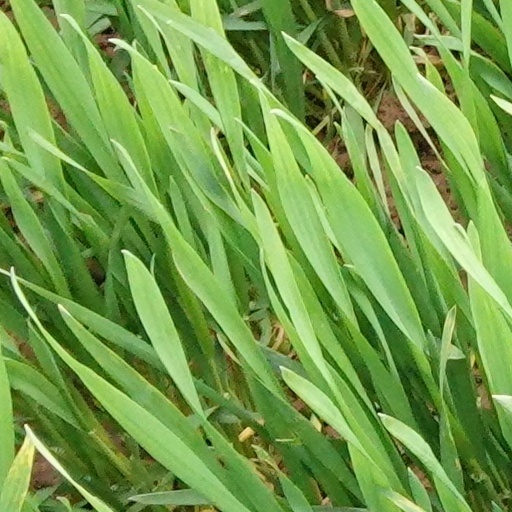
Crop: wheat